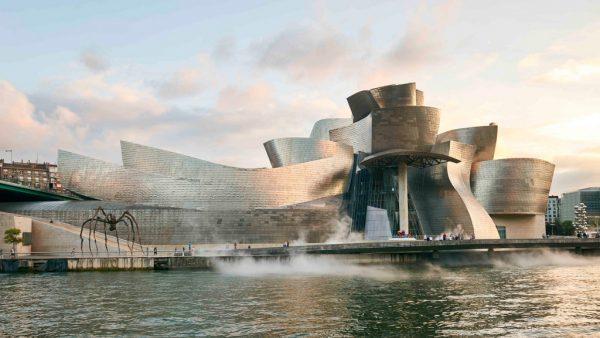
bên bờ của con sông là một toà nhà lớn